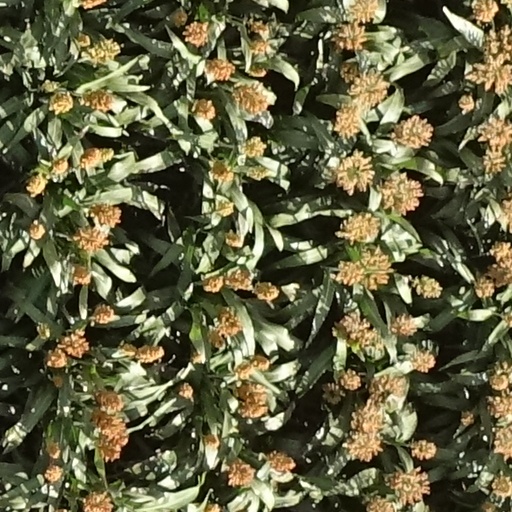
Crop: sorghum